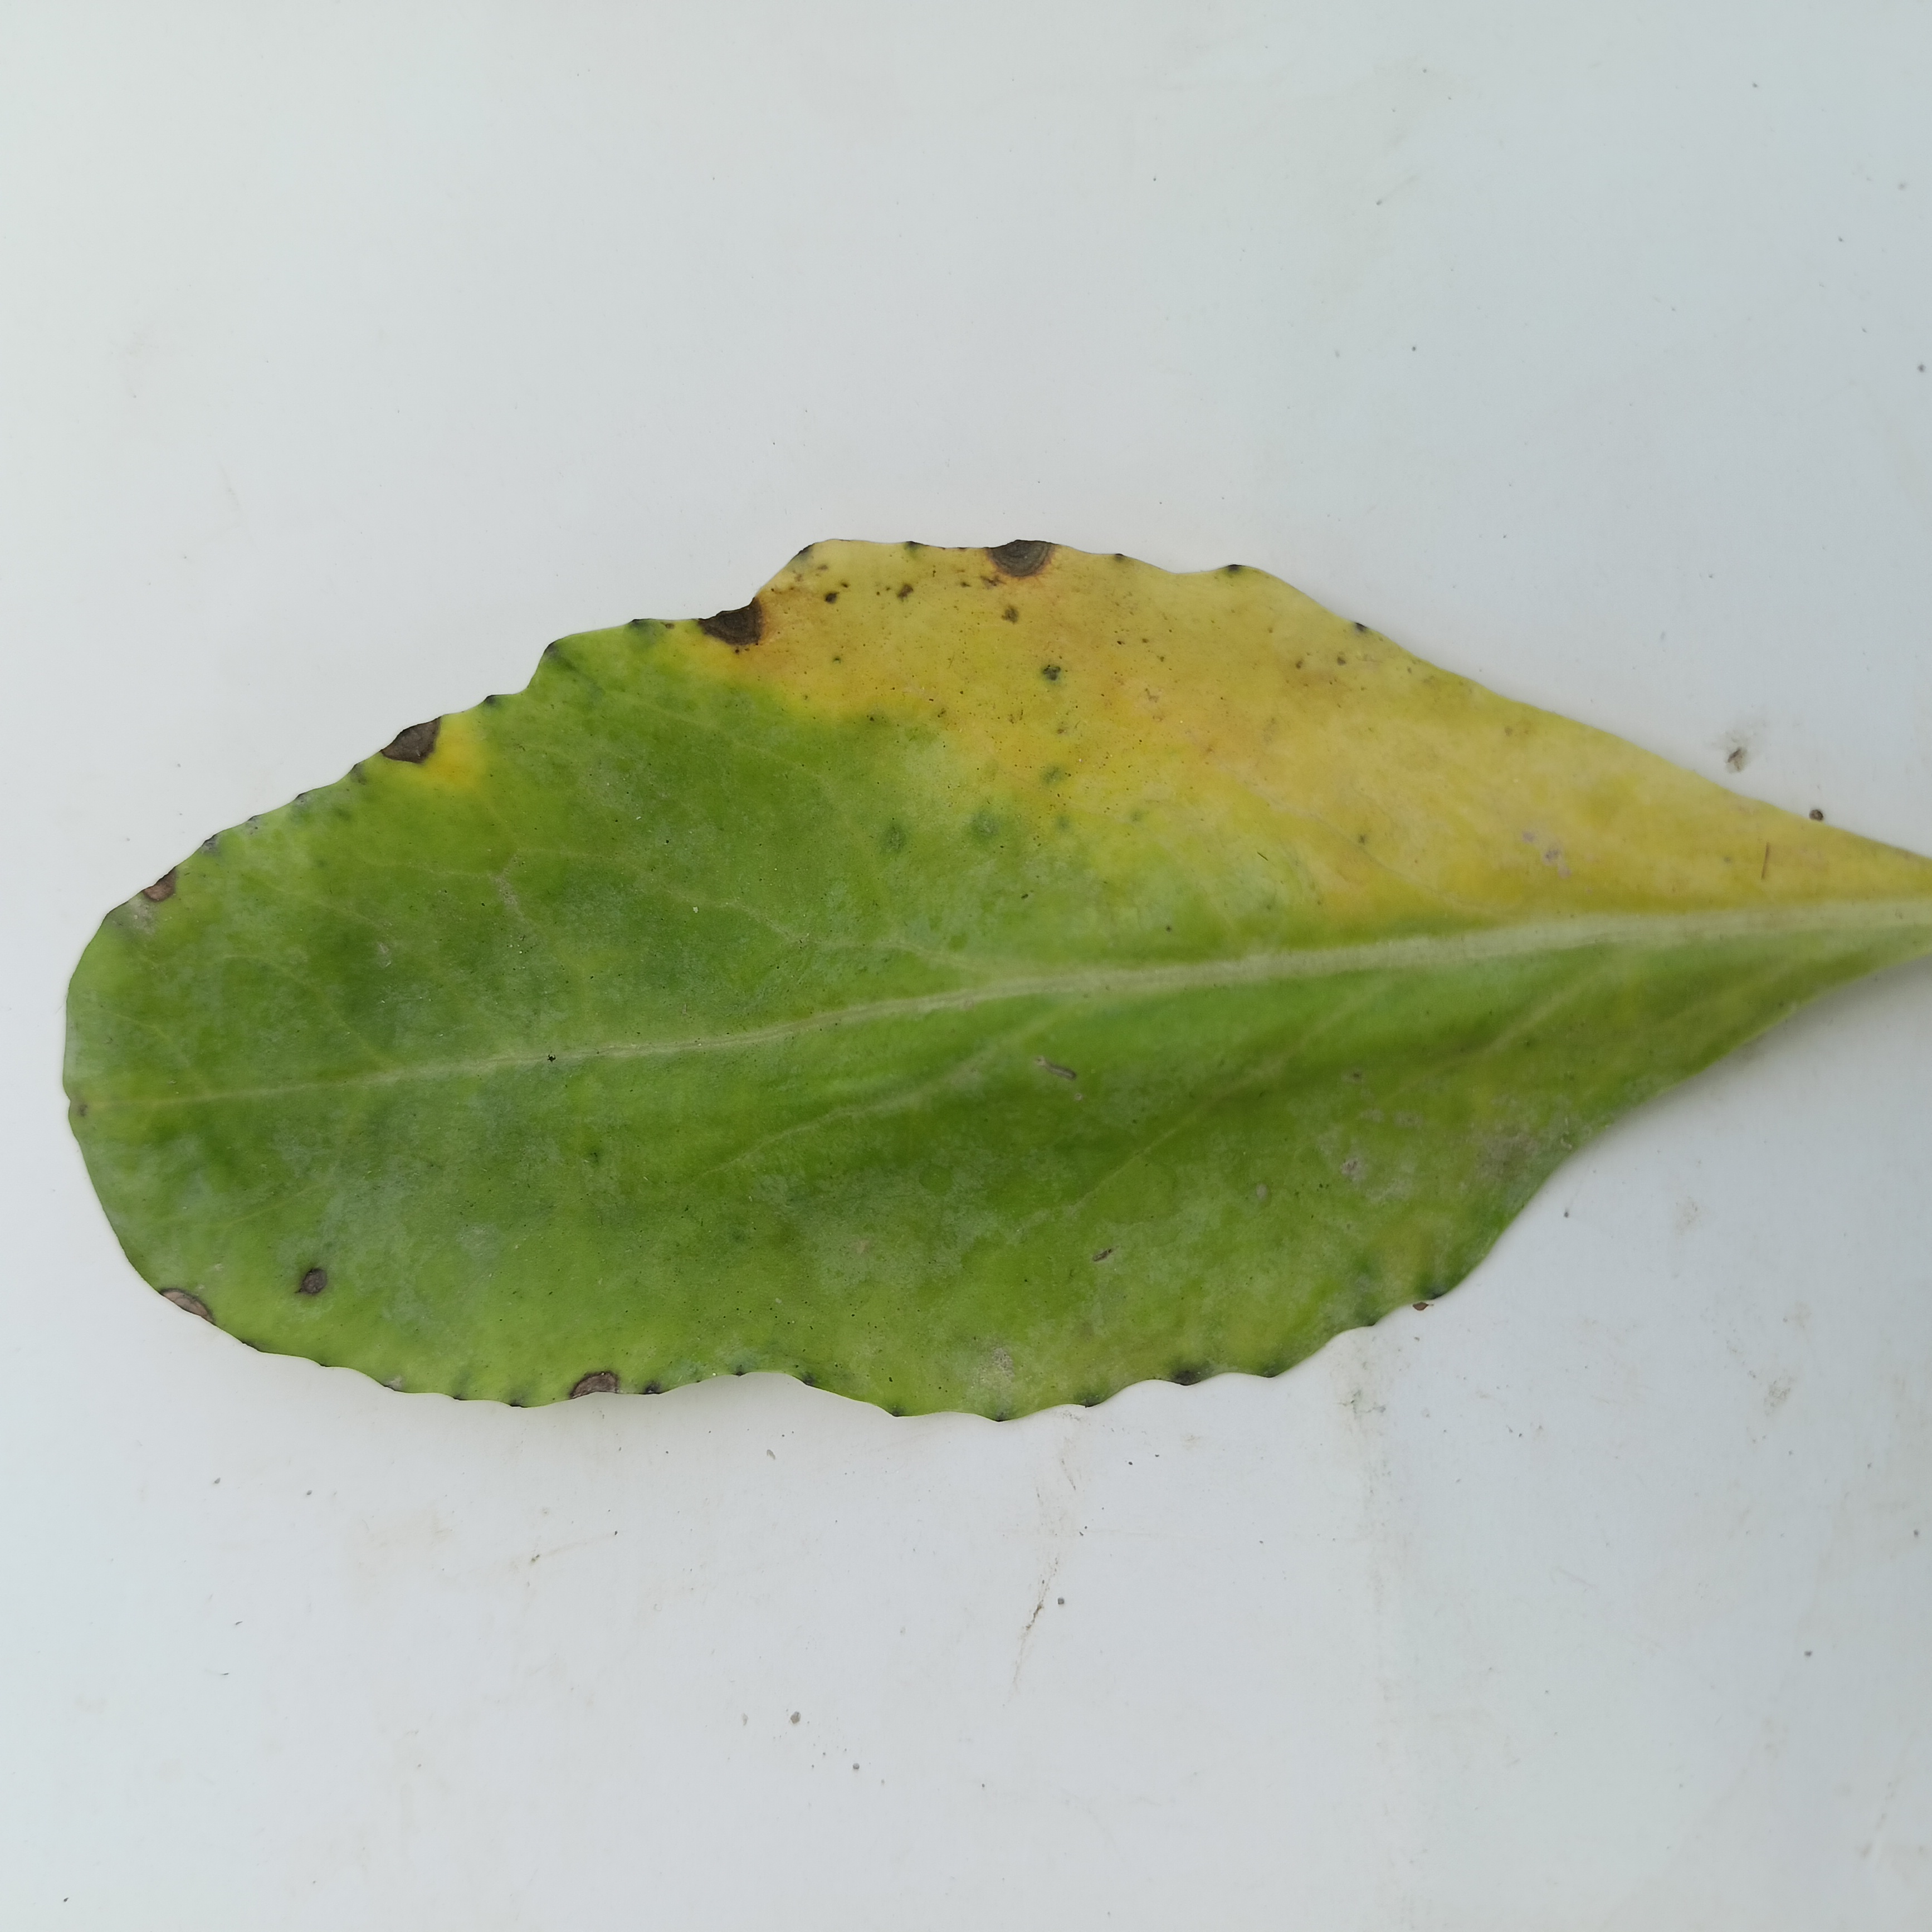
Label: Black Rot